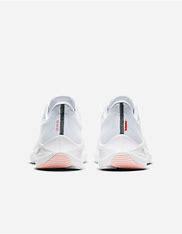
Brand: Nike
Model: Air Zoom Winflo 7